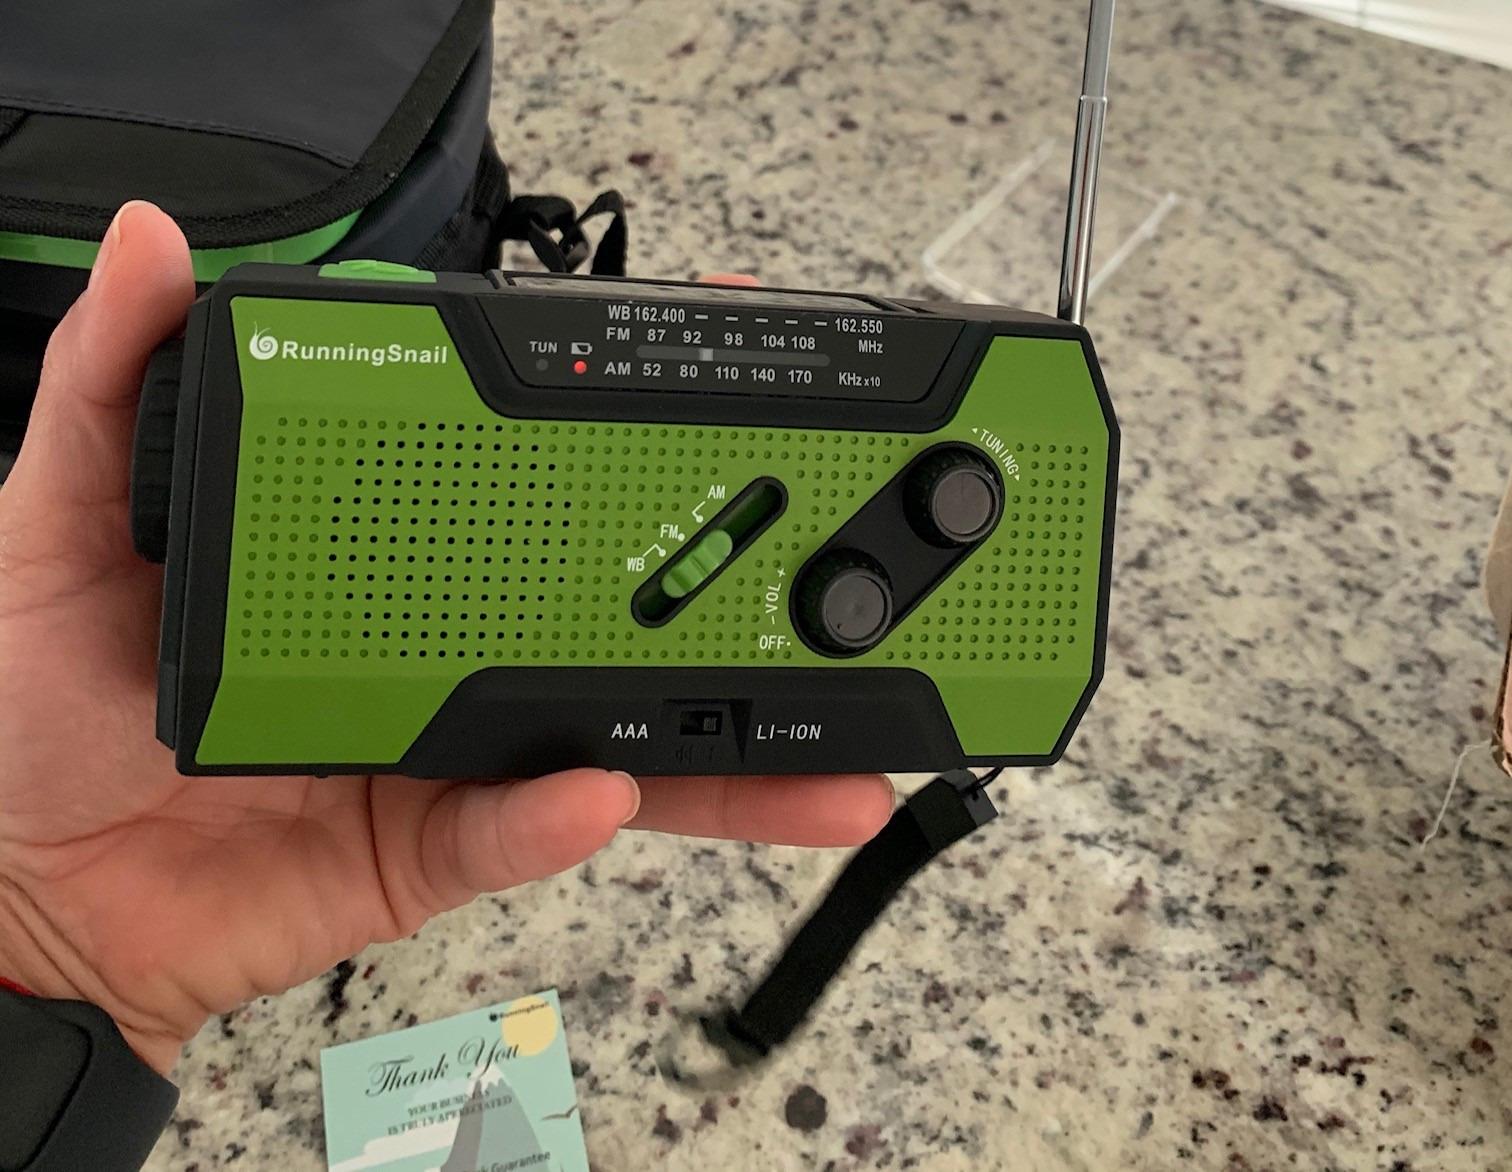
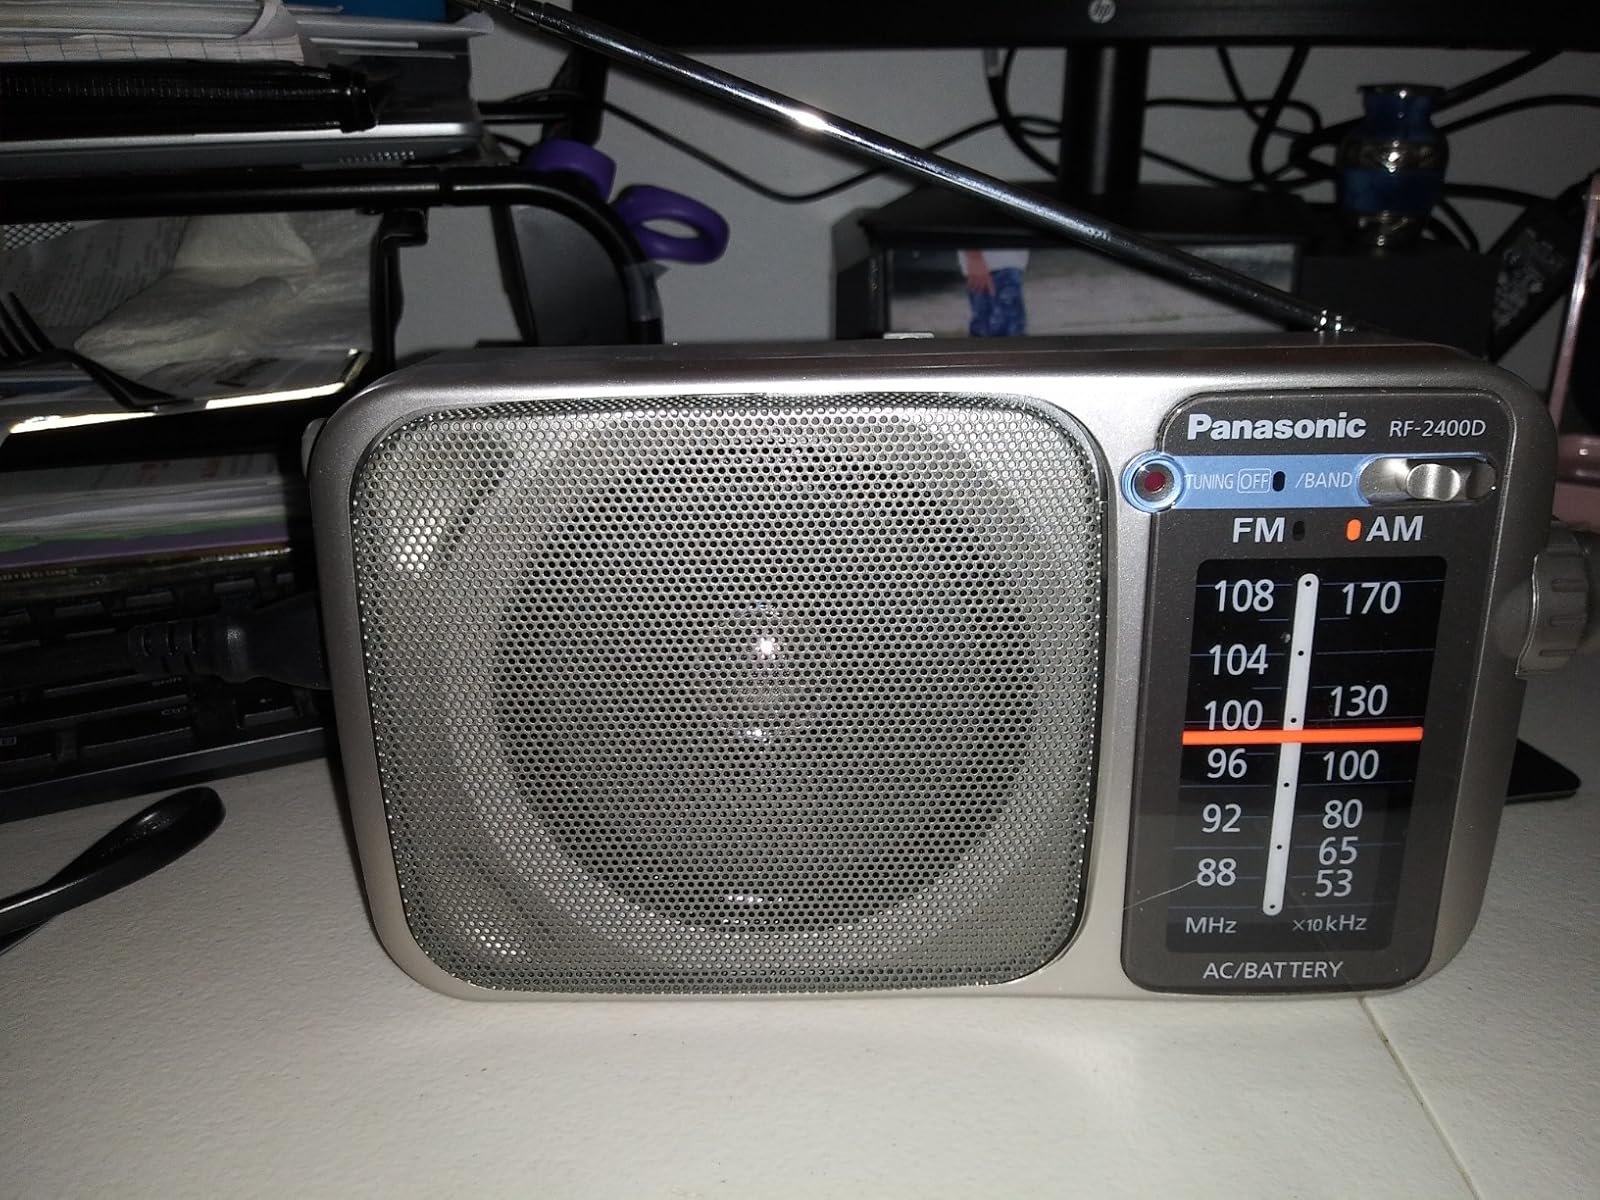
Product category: radio
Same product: no